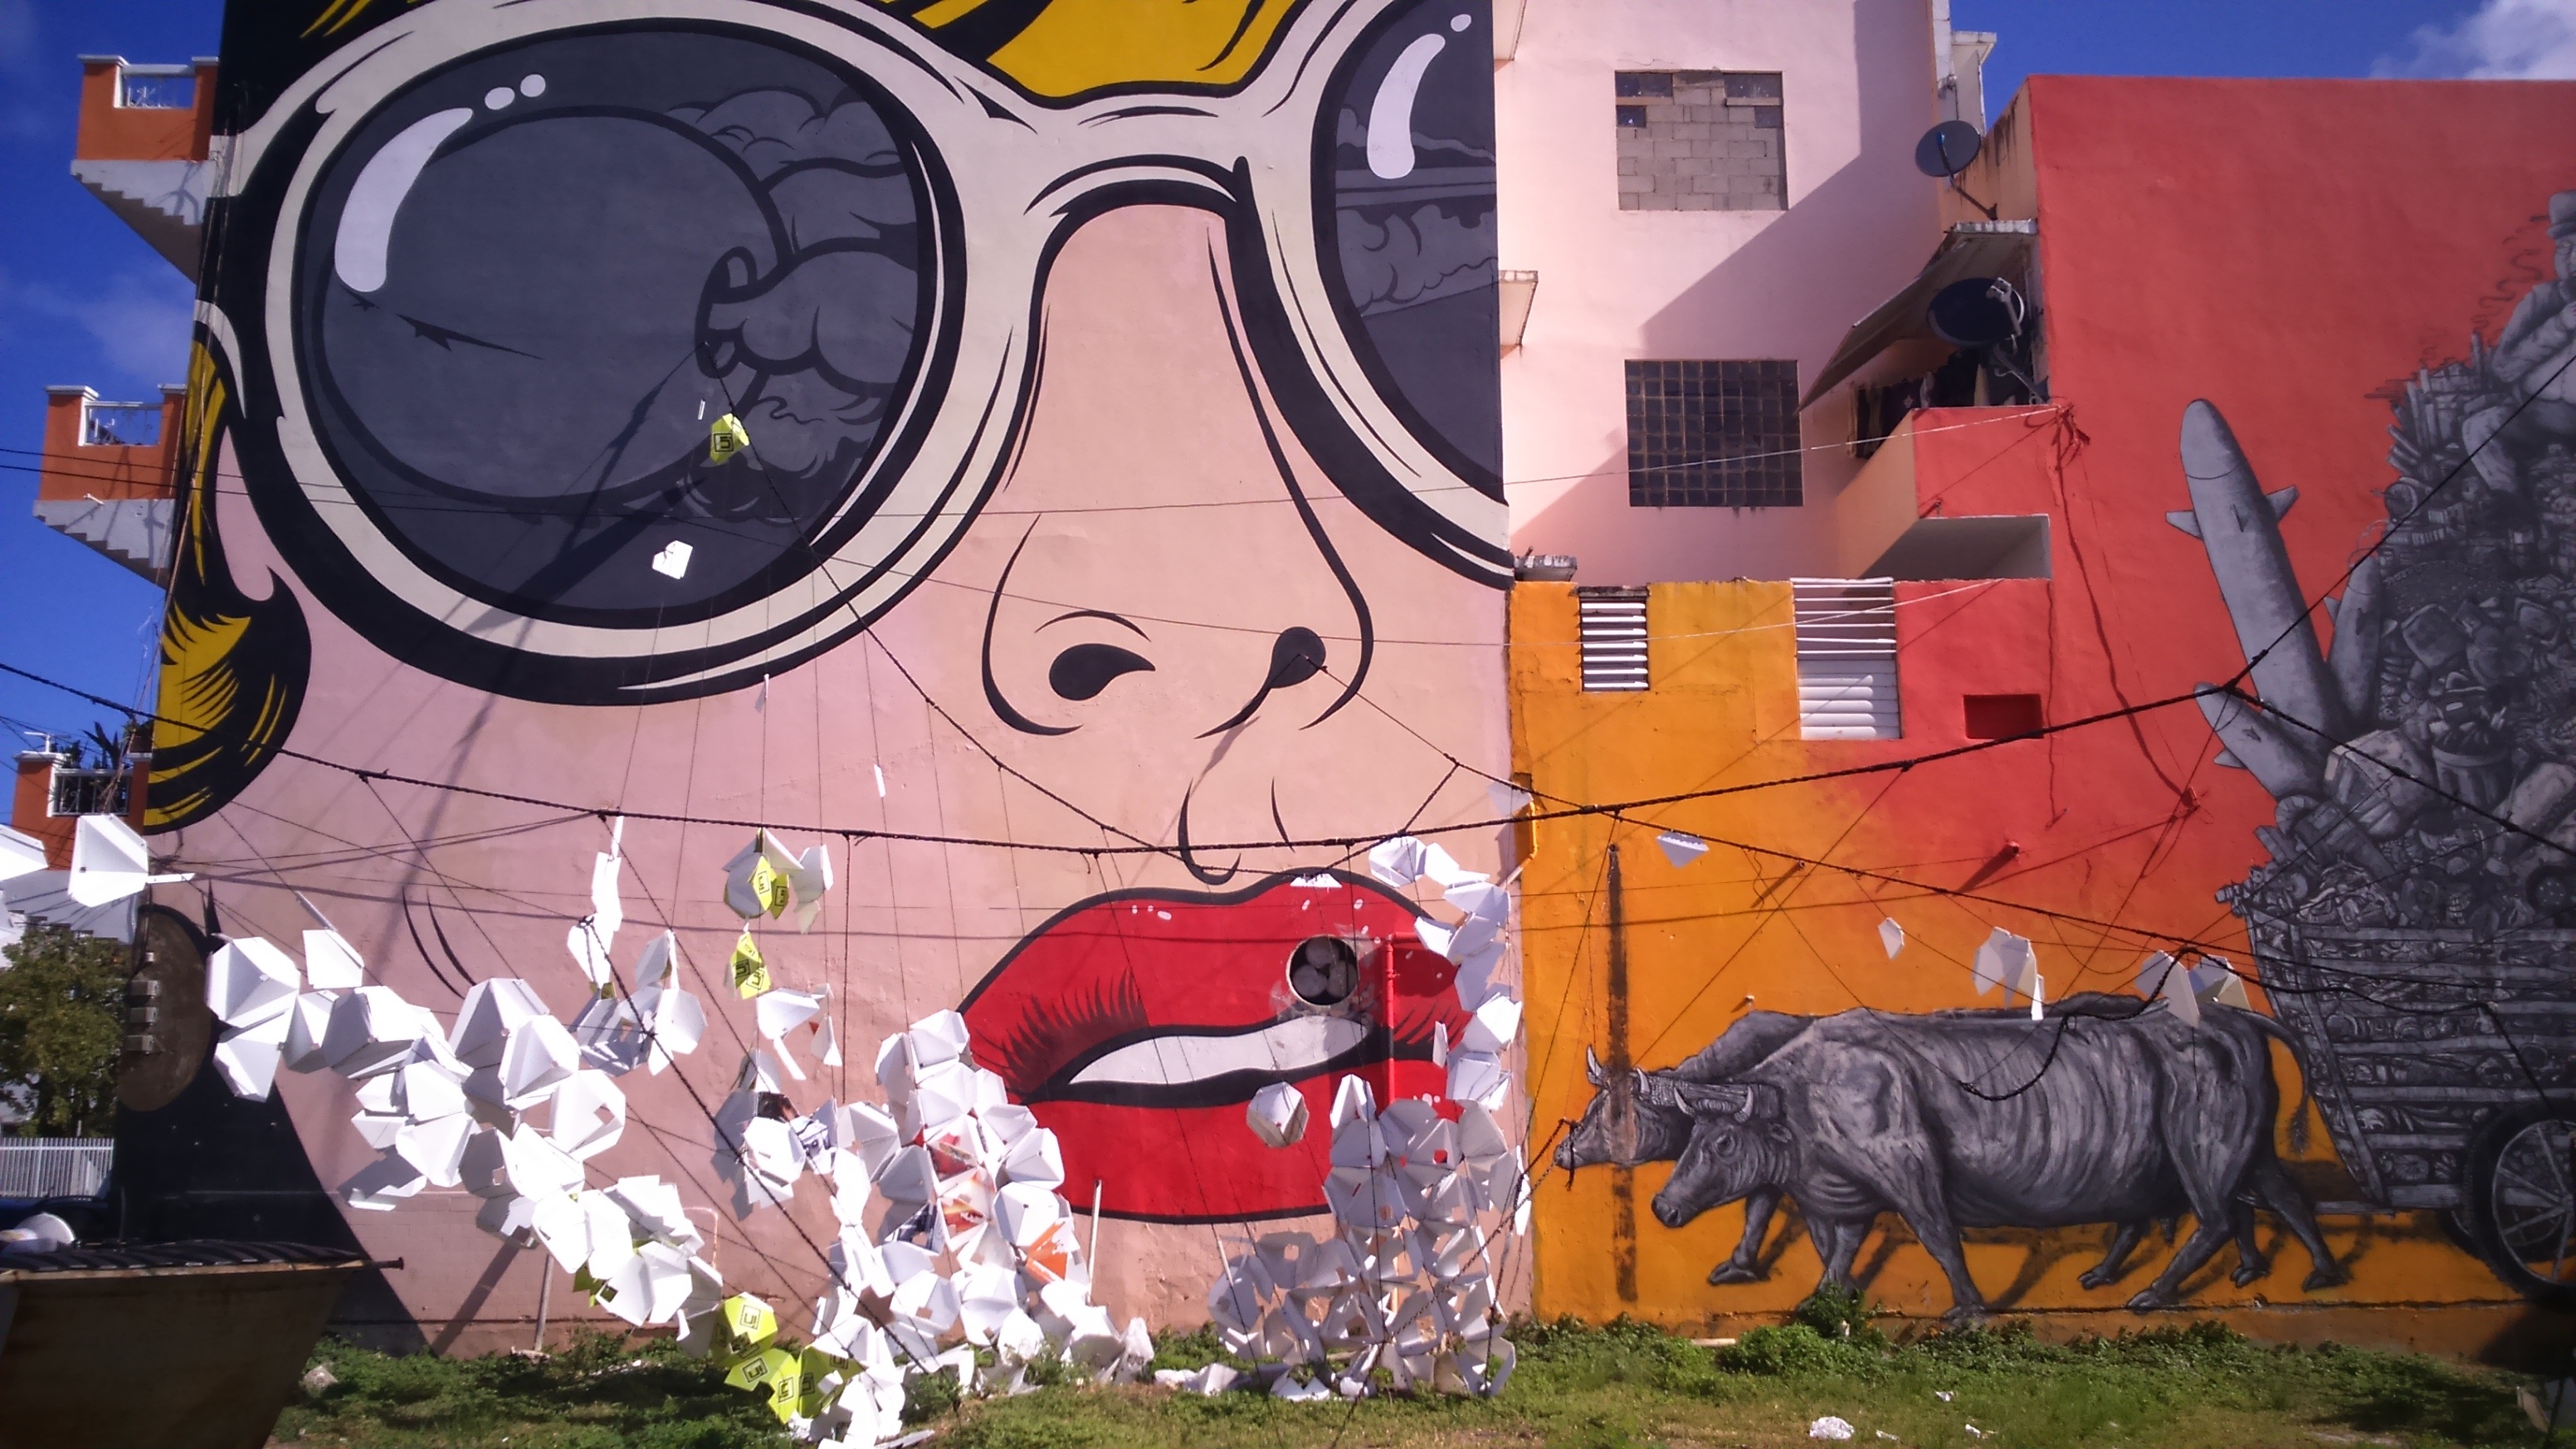
graffiti, art, mural, paintings, san juan, artist quarter